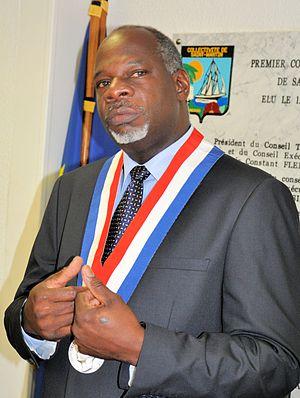
Guillaume Arnell
Guillaume Arnell, né Guillaume-Jacques Arnell le 20 janvier 1958, est une personnalité politique française de Saint-Martin.
Cet article donne la liste des 348 sénateurs de la période comprise entre les deux élections sénatoriales, soit élus à l'issue des élections sénatoriales de 2014 ou 2017, soit suppléant les élus ayant été nommés au gouvernement ou décédés, soit élus à l'occasion d'élections sénatoriales partielles.
Cet article donne la liste des 348 sénateurs de la période comprise entre les deux élections sénatoriales, soit élus à l'issue des élections sénatoriales de 2011 ou 2014, soit suppléant les élus ayant été nommés au gouvernement ou décédés, soit élus à l'occasion d'élections sénatoriales partielles.